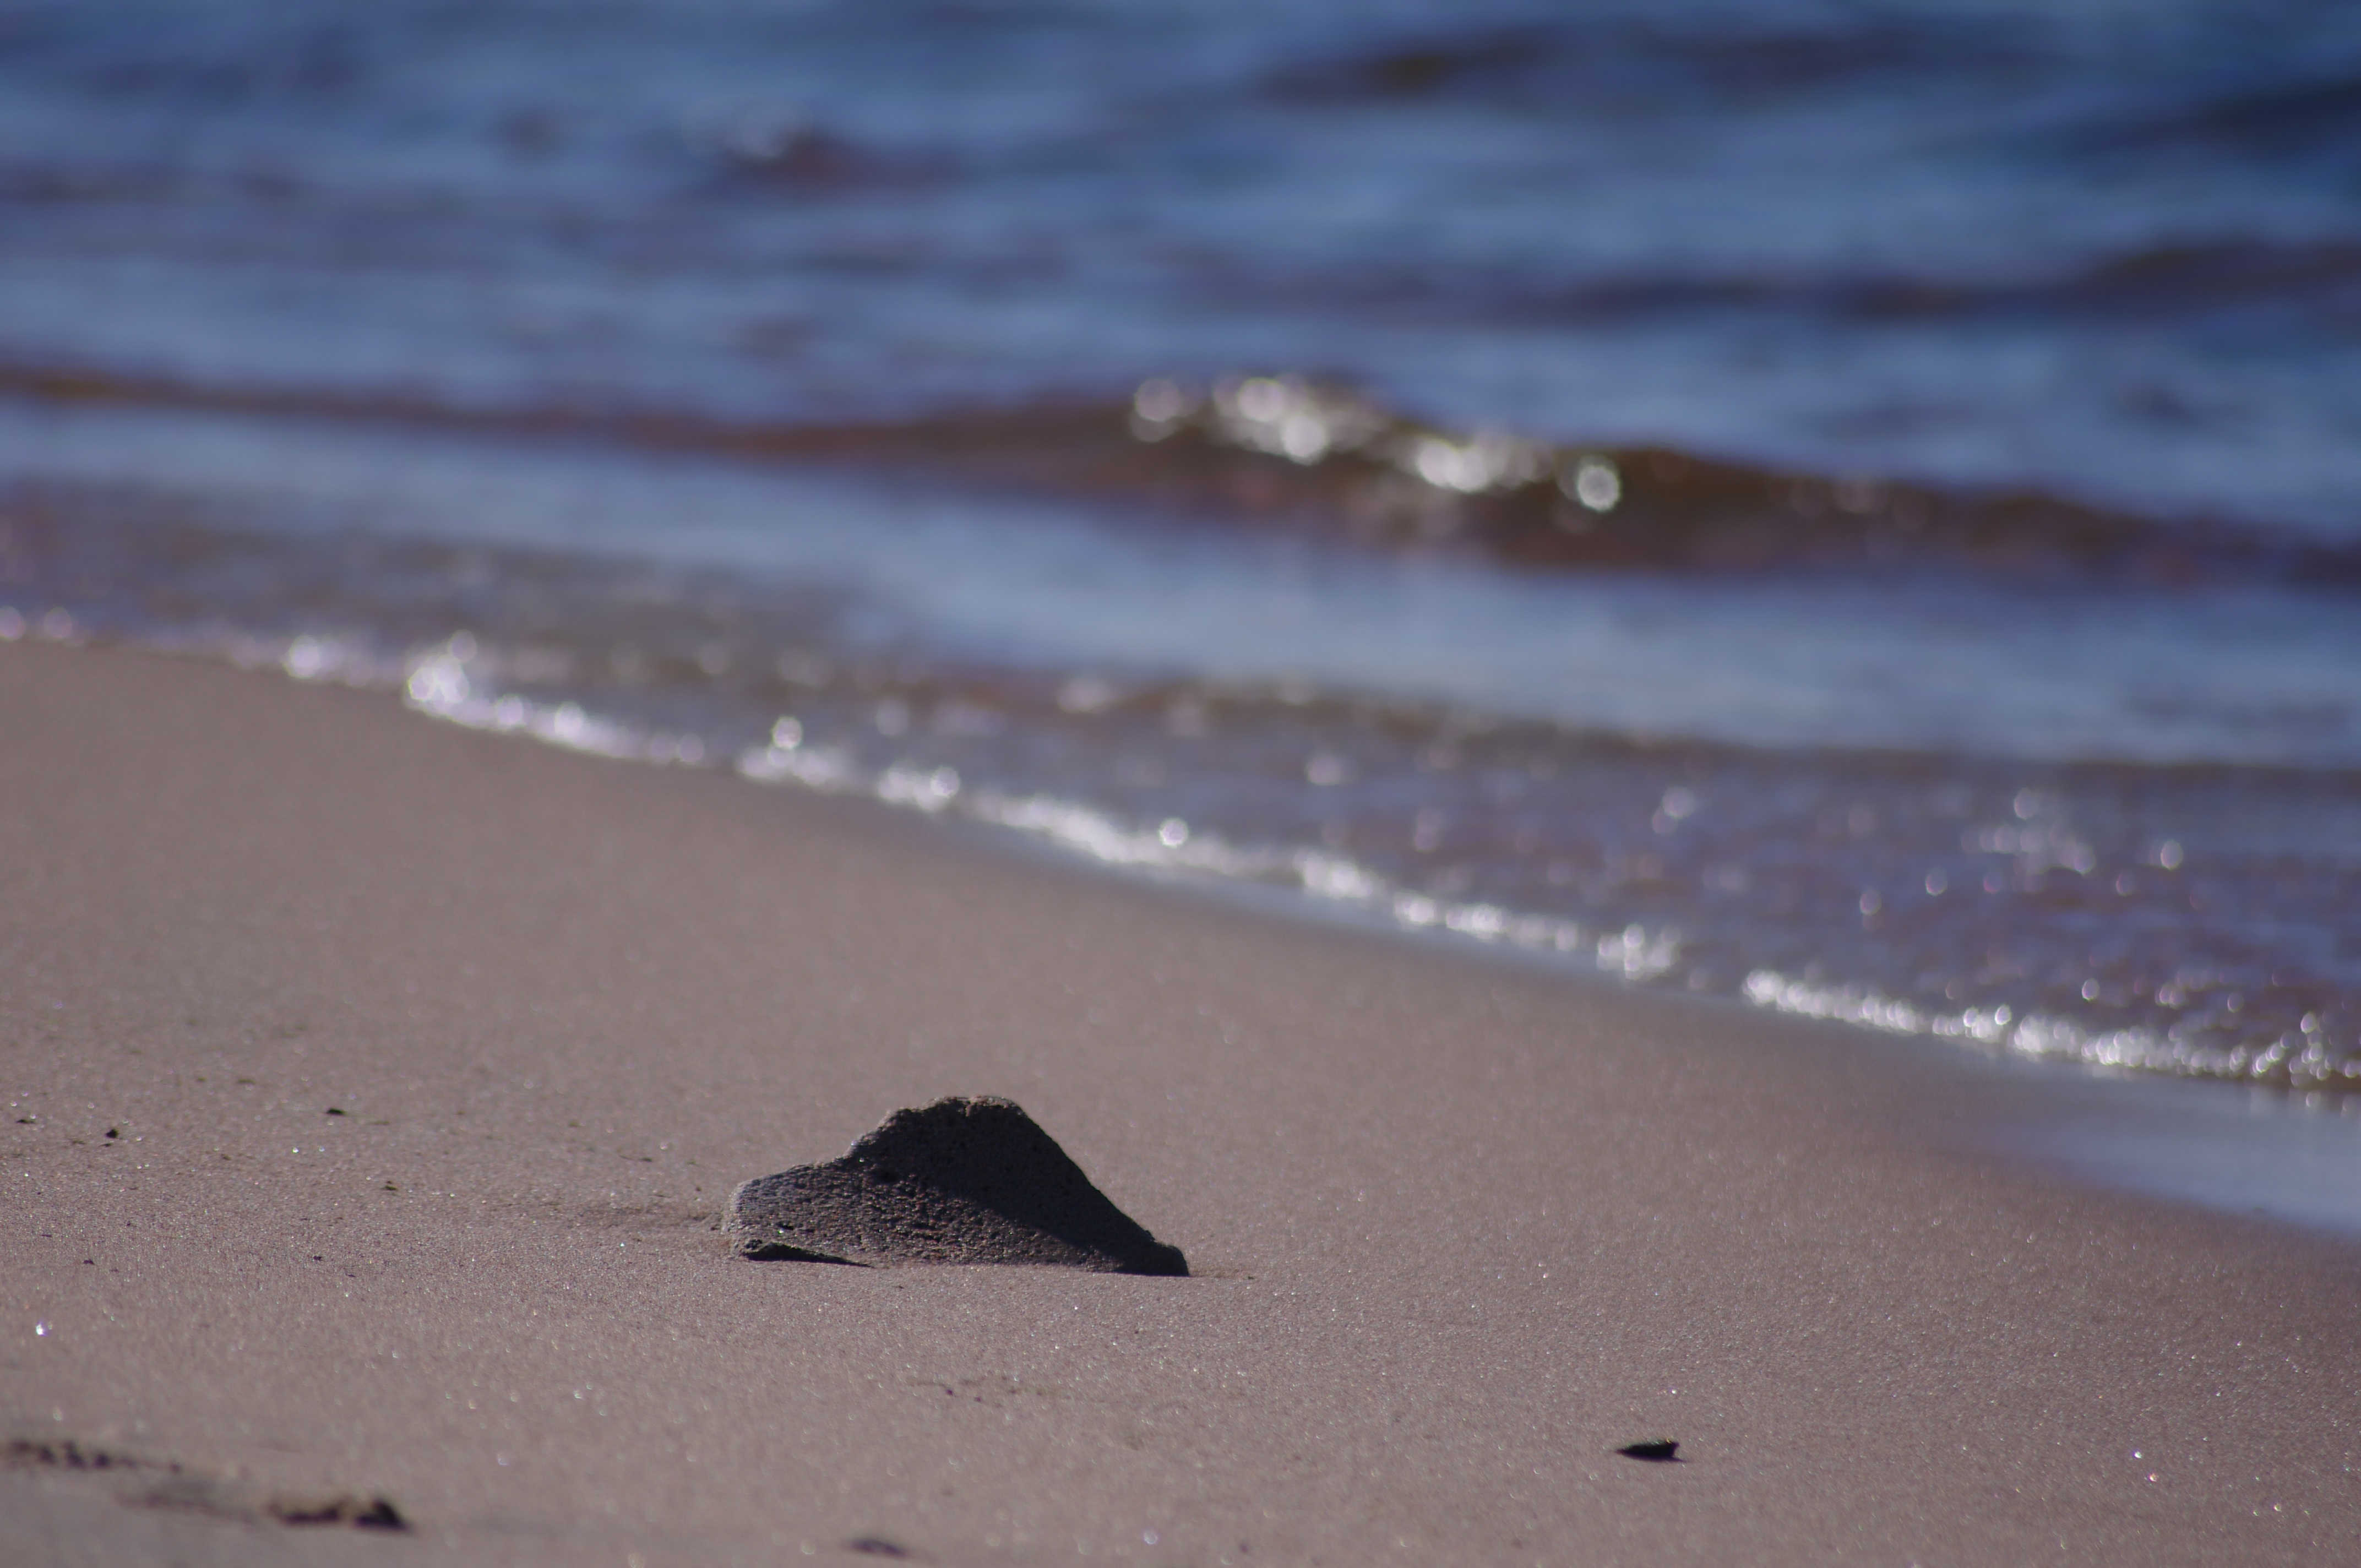
beach, sea, coast, water, sand, ocean, shore, wave, reflection, material, stones, mudflat, wind wave